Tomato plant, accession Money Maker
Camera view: vertical (180 deg); turntable rotation: 210 degrees
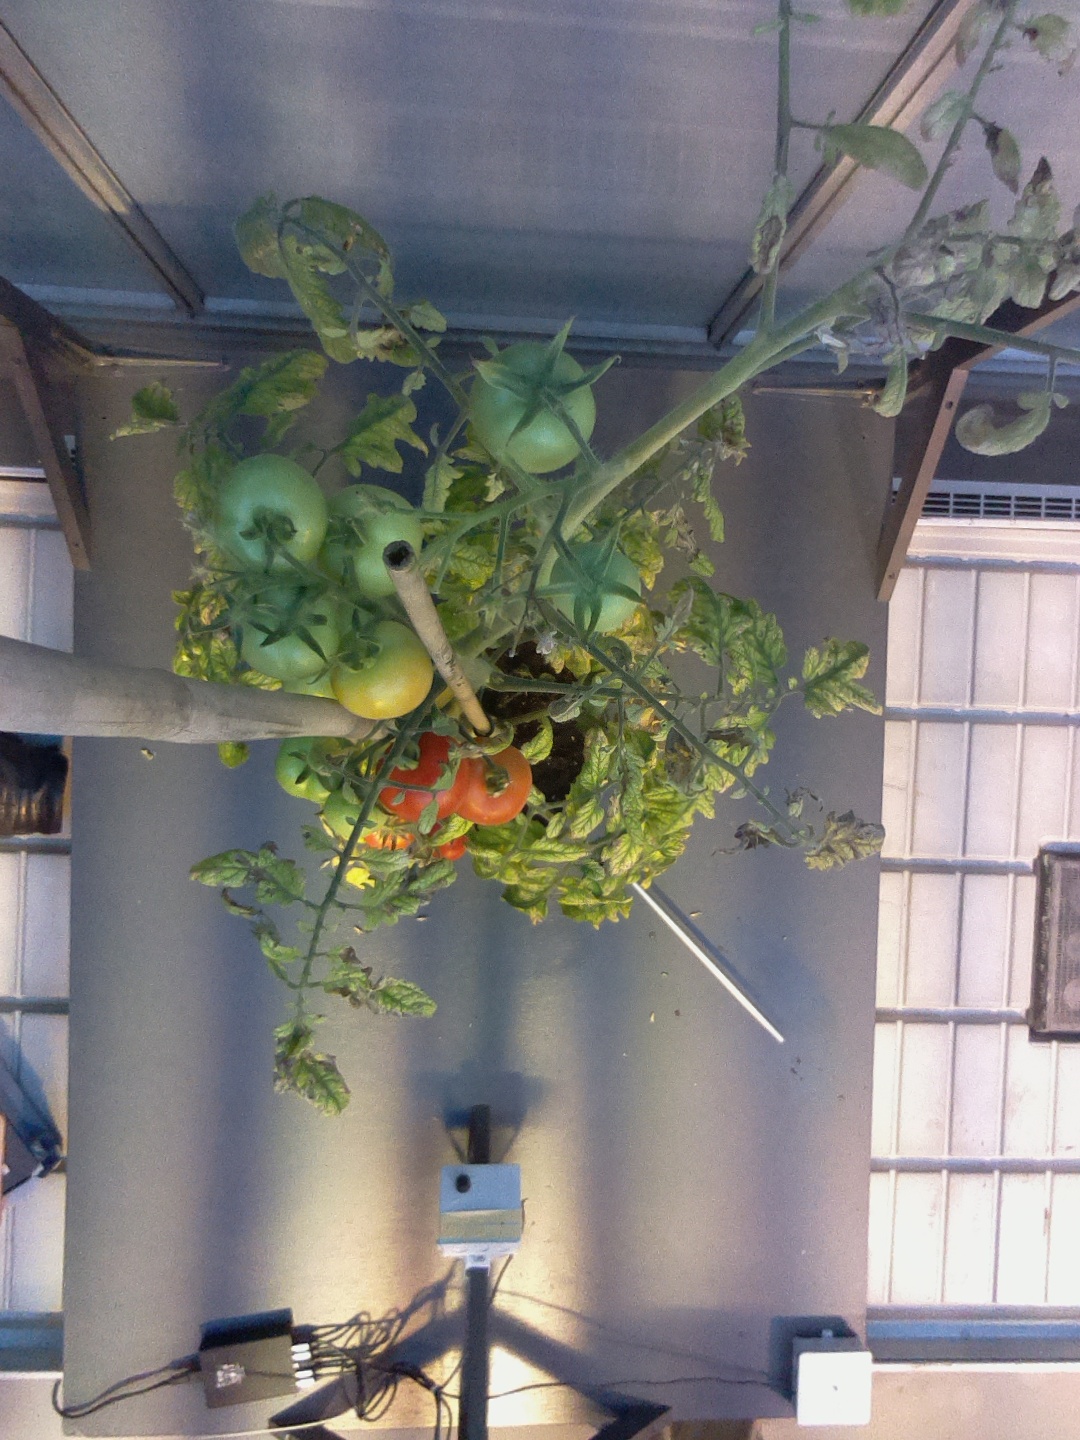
BBCH growth stage 83: 30%-40% of fruits show typical fully ripe color